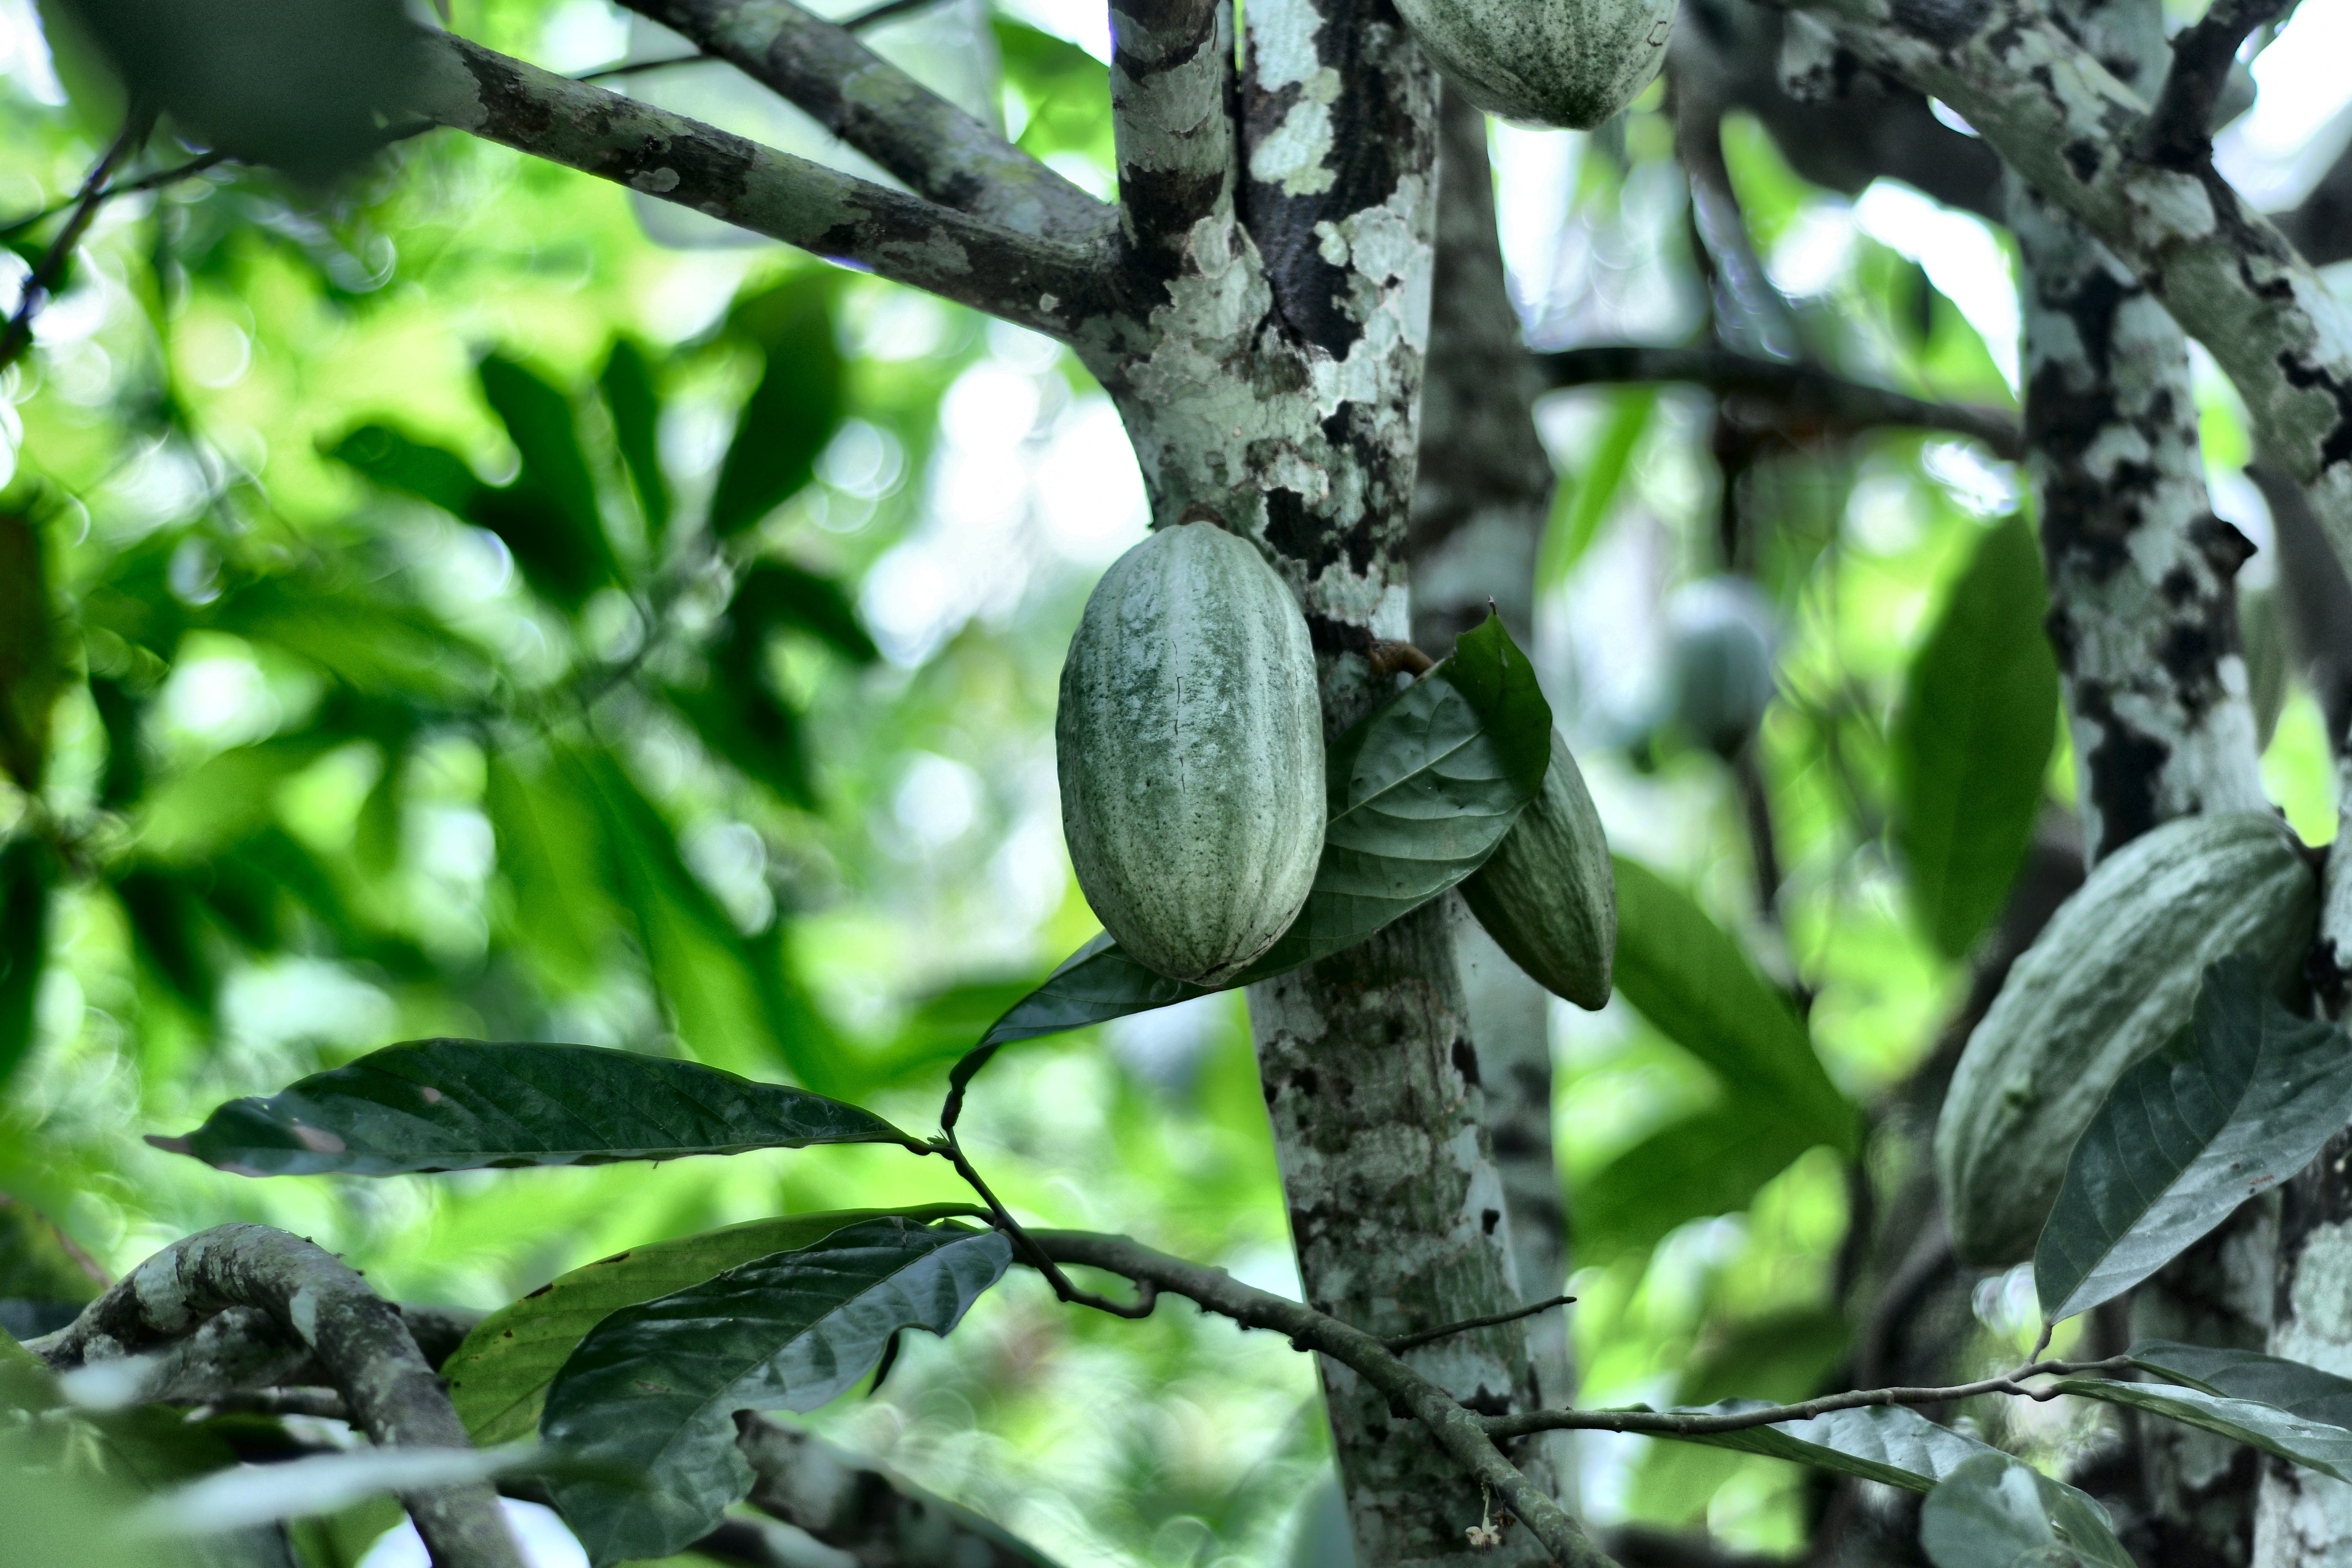
Maturity: unmature
Variety: Guiana